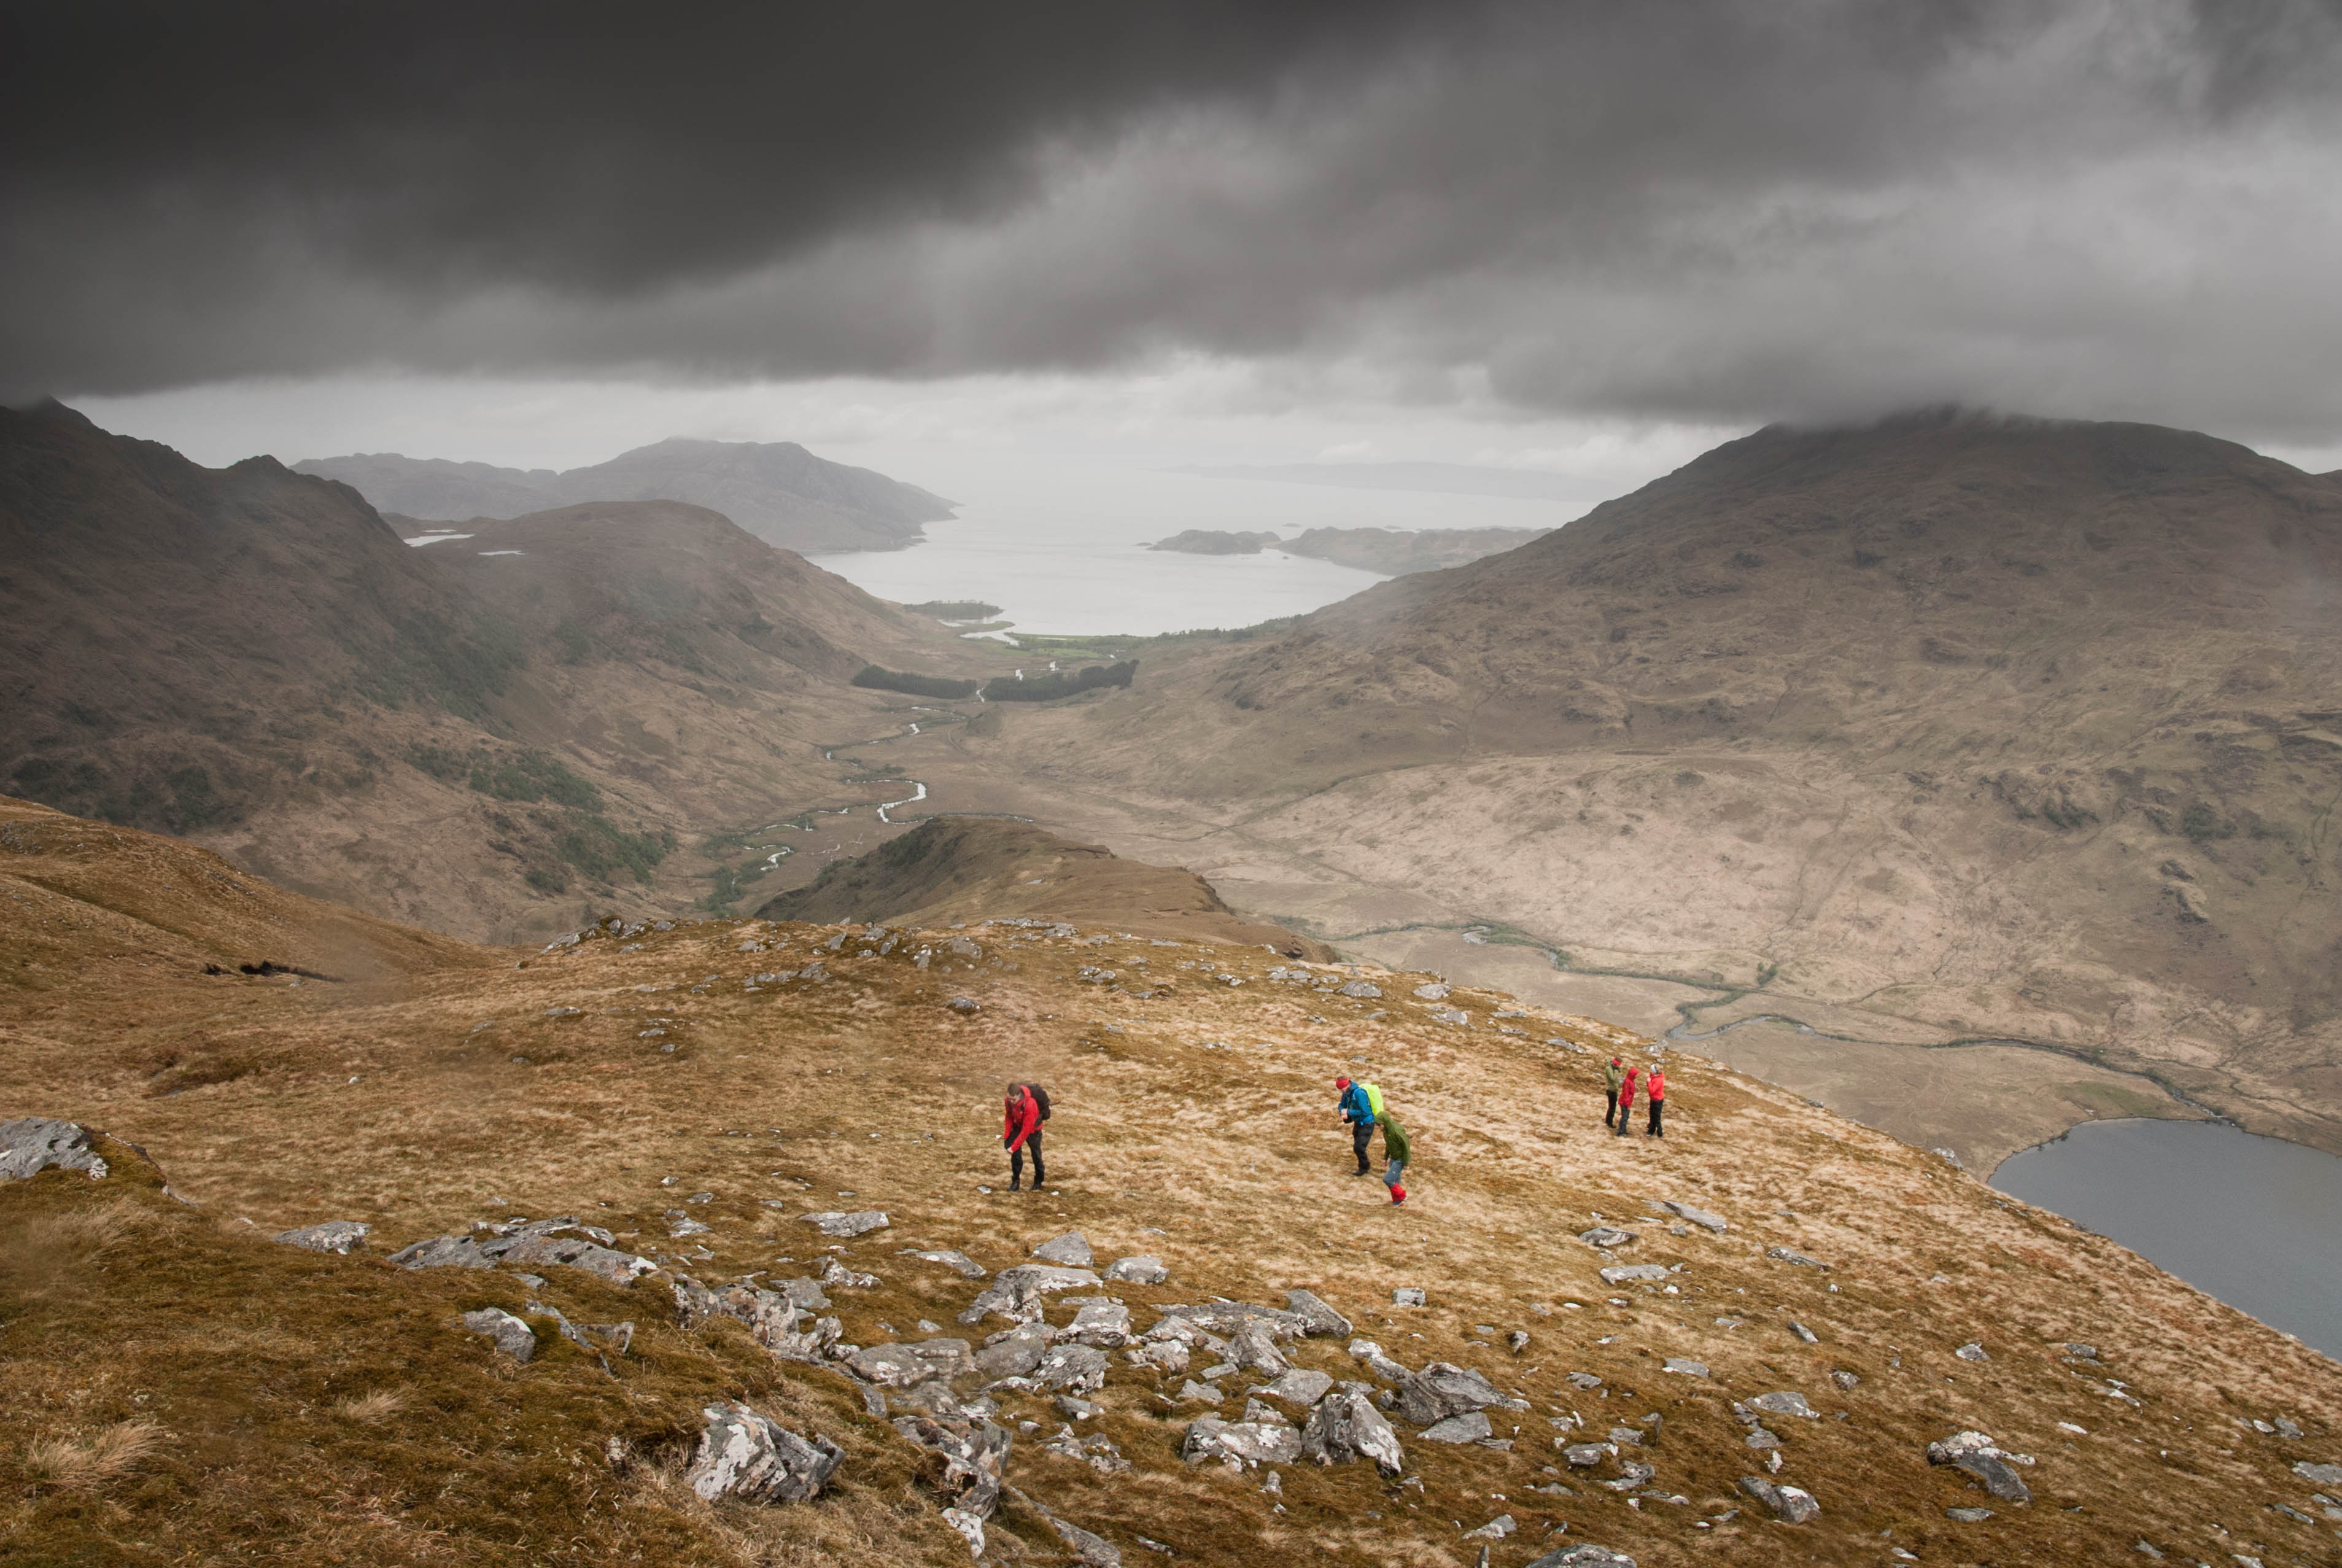
landscape, sea, coast, water, nature, rock, wilderness, mountain, snow, cloud, people, hiking, hill, lake, adventure, valley, mountain range, travel, weather, terrain, ridge, summit, rocks, outdoors, clouds, geology, hikers, mountains, plateau, fell, loch, landform, geographical feature, mountainous landforms